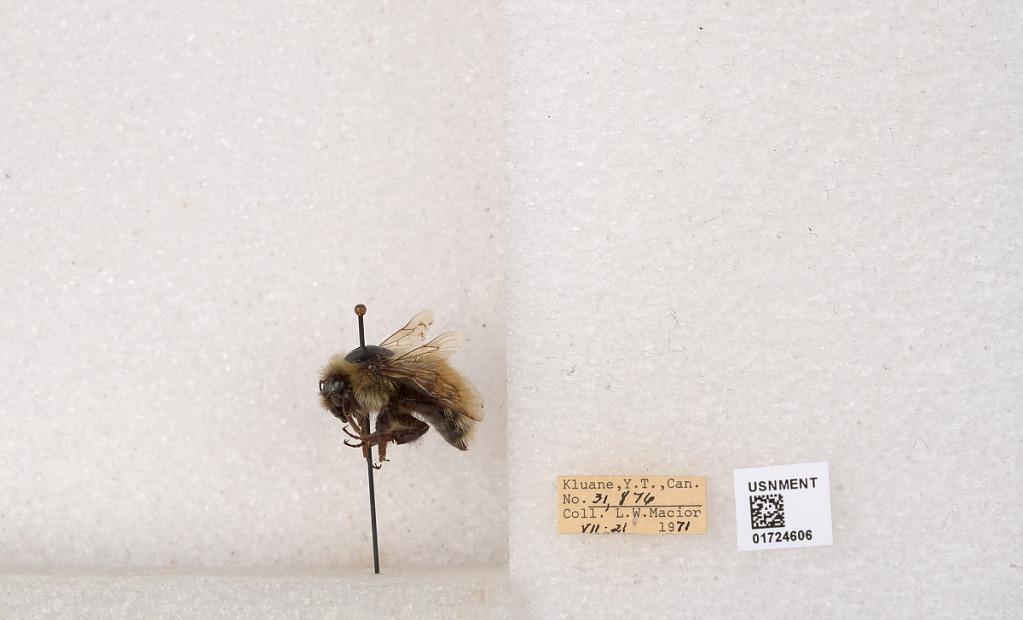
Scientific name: Bombus (Pyrobombus) sylvicola Kirby
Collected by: L. Macior
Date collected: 1971-7-21
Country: Canada
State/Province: Yukon Territory
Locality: Kluane National Park and Reserve
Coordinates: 60.7493, -139.504